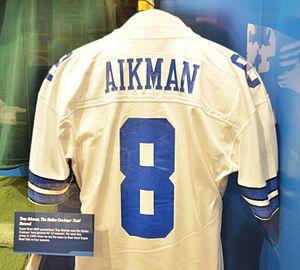
Troy Aikman, né le 21 novembre 1966 à West Covina en Californie, est un joueur et commentateur sportif de football américain. De 1989 à 2000, il évolue au poste de quarterback pour les Cowboys de Dallas dans la National Football League, équipe avec laquelle il remporte trois Super Bowls : XXVII, XXVIII et XXX. Il devient ensuite commentateur de football américain.